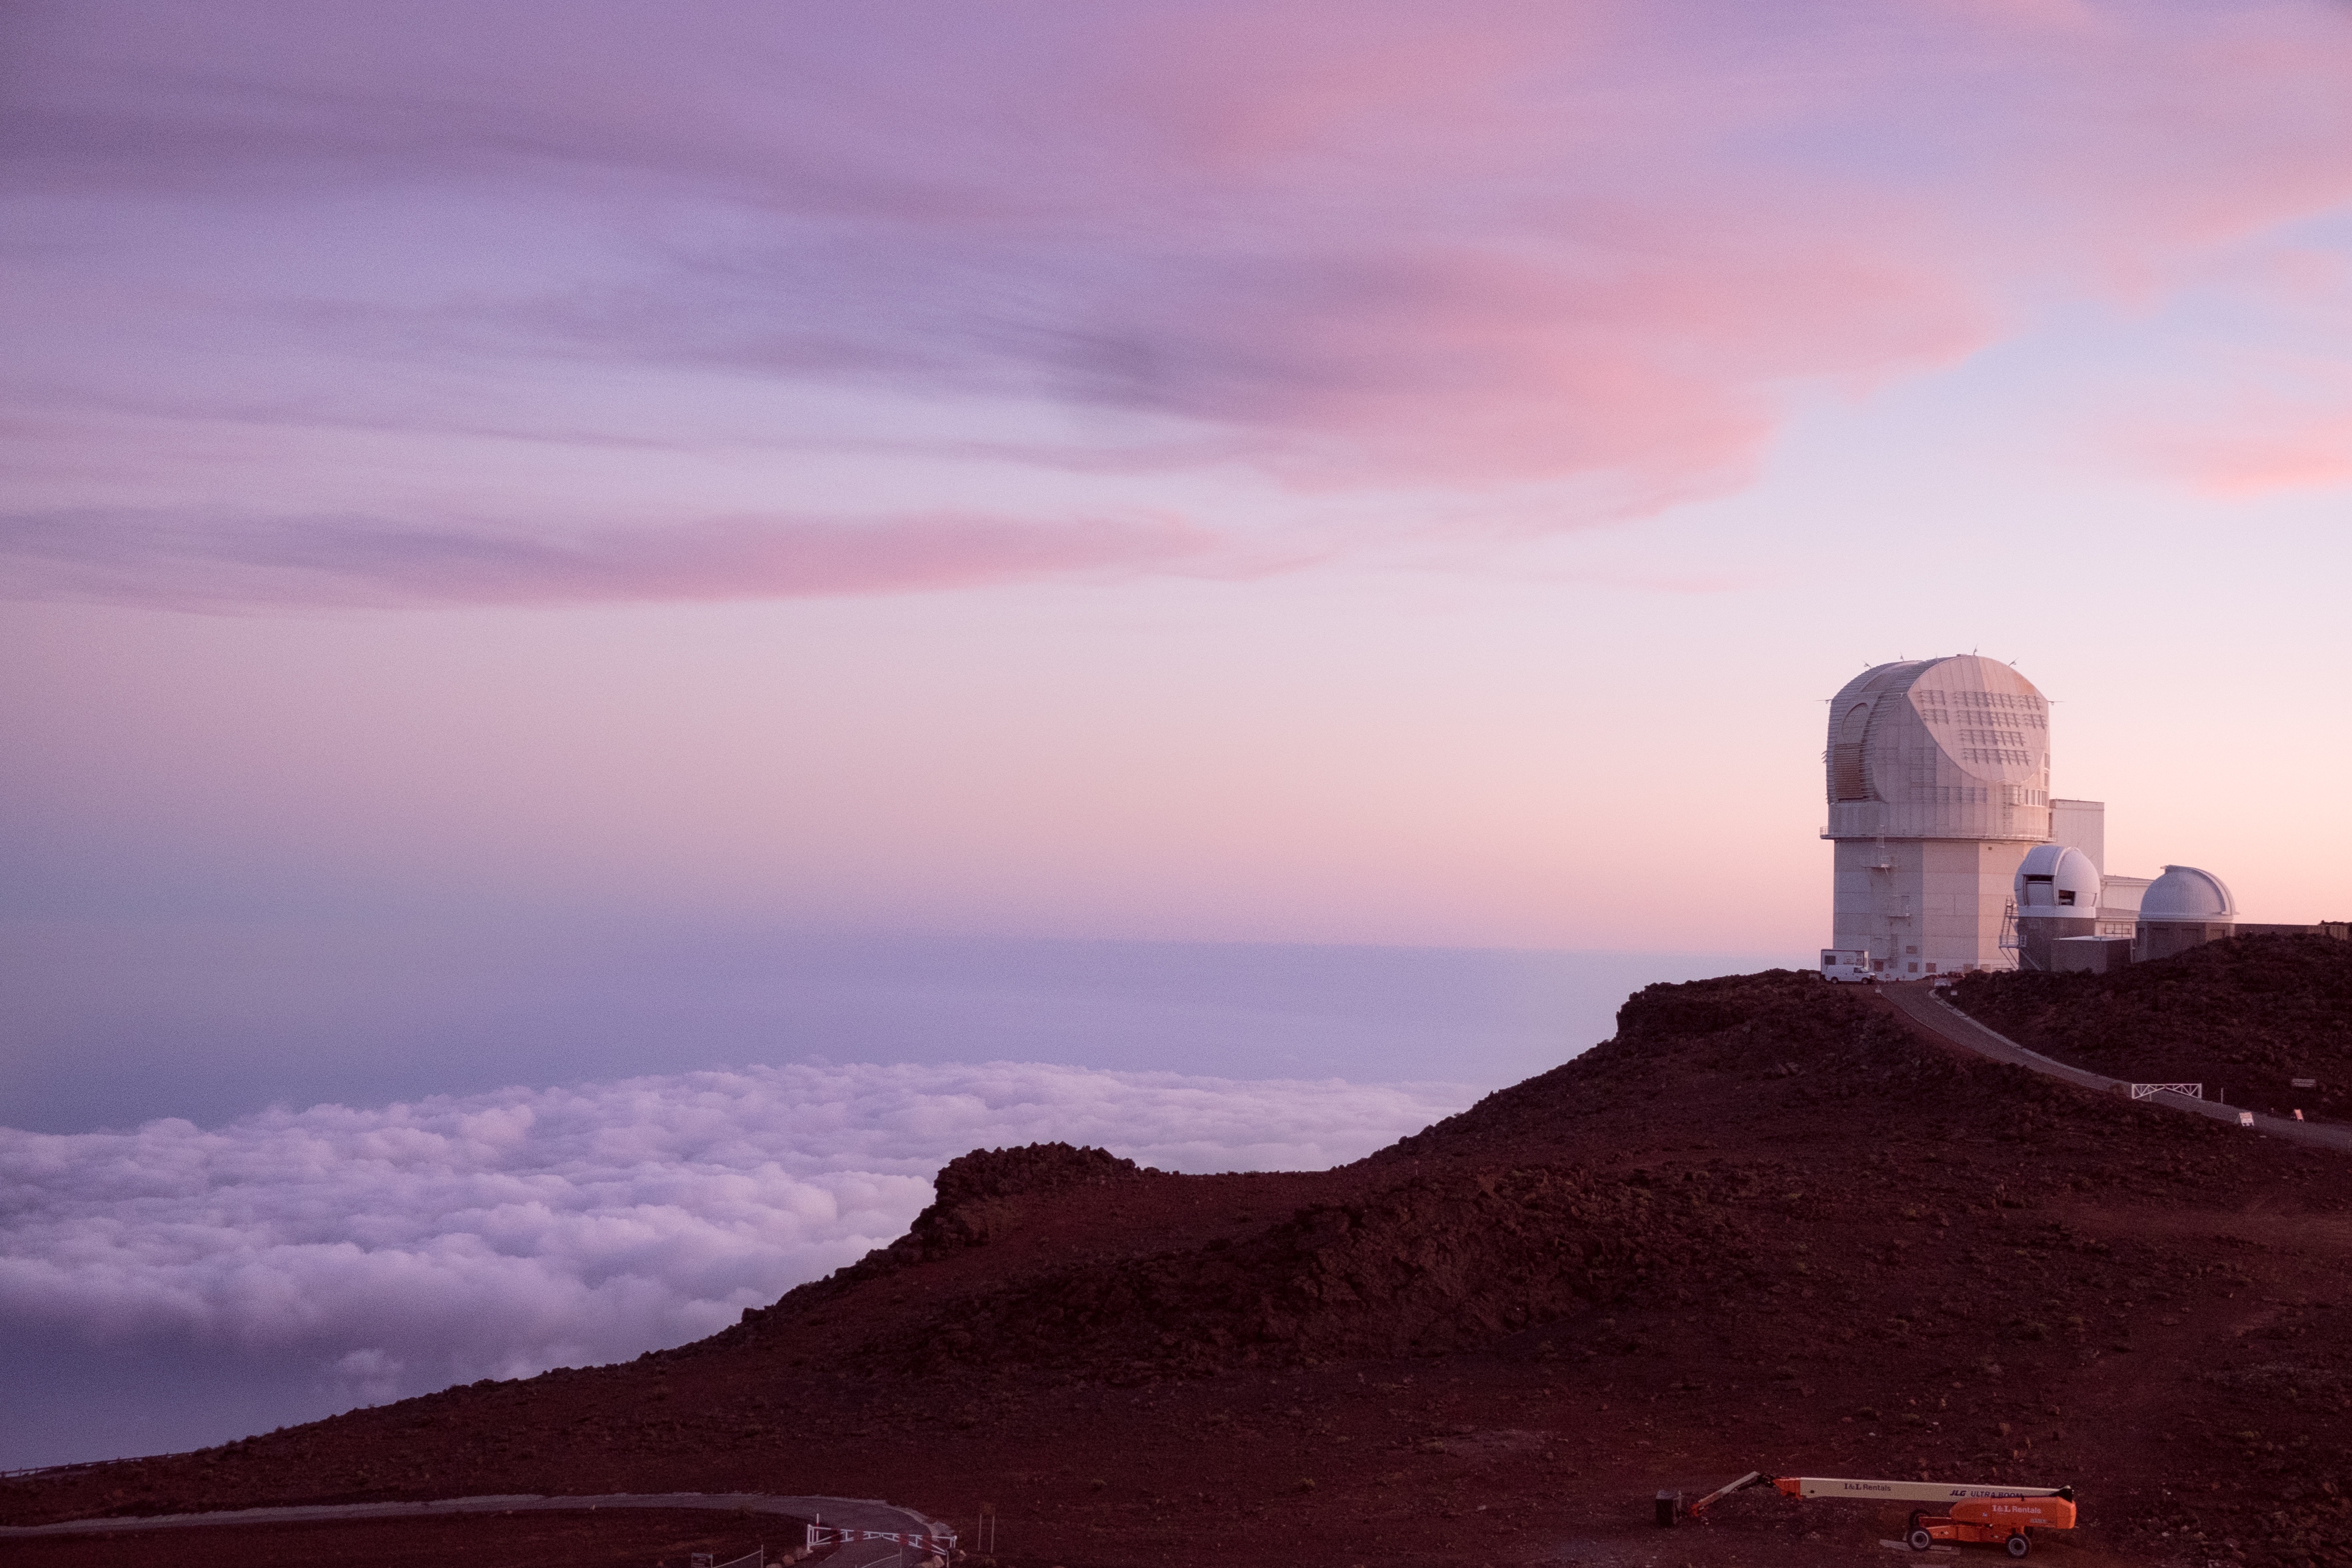
sea, coast, horizon, mountain, cloud, sky, sunrise, sunset, morning, hill, dawn, dusk, evening, tower, atmospheric phenomenon